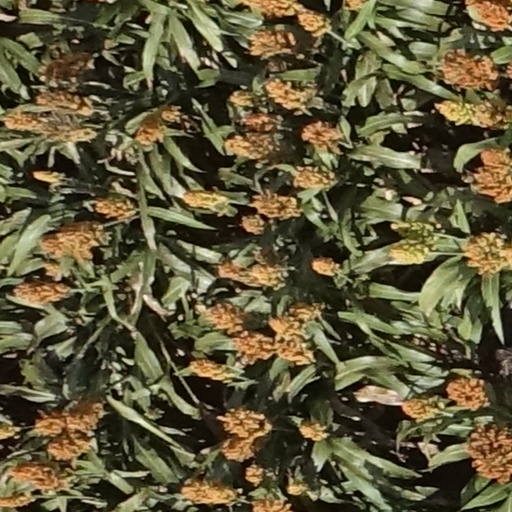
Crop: sorghum